List of torpedo cruisers of Italy

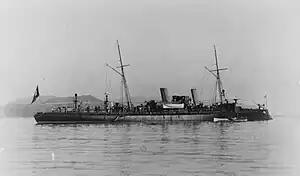
The shortly after entering service, c. 1889

Between the 1870s and 1890s, the Italian (Royal Navy) built a series of torpedo cruisers, as part of a program intended to strengthen the fleet during a period of limited naval budgets. A total of six different classes comprising eighteen vessels were constructed. The first vessel, , was laid down in 1875, and was one of the first torpedo cruisers built by any navy. She proved to be a disappointment in service, being too slow to be an effective warship. was followed by the more successful design, , which provided the basis for the four s and the eight-vessel . The four s were built on an experimental basis, with being used as the basis for the s. While those vessels were being built, a pair of smaller vessels—the —were ordered. The final class, which comprised and , was built in the late 1890s to be fleet scouts. Like , the class was too slow for its intended role.